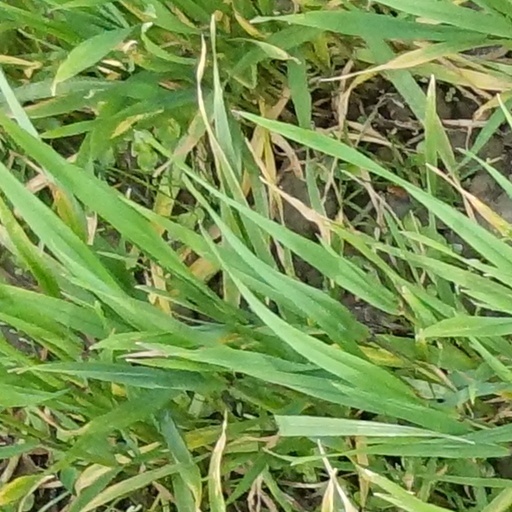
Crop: wheat